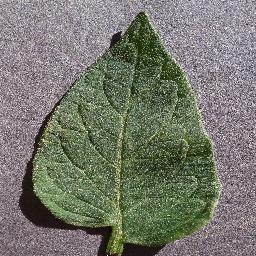
Label: Tomato___healthy